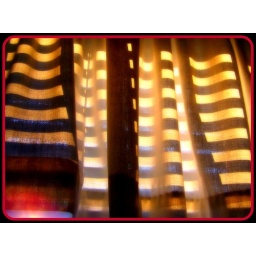
light coming through the curtain in the bathroom